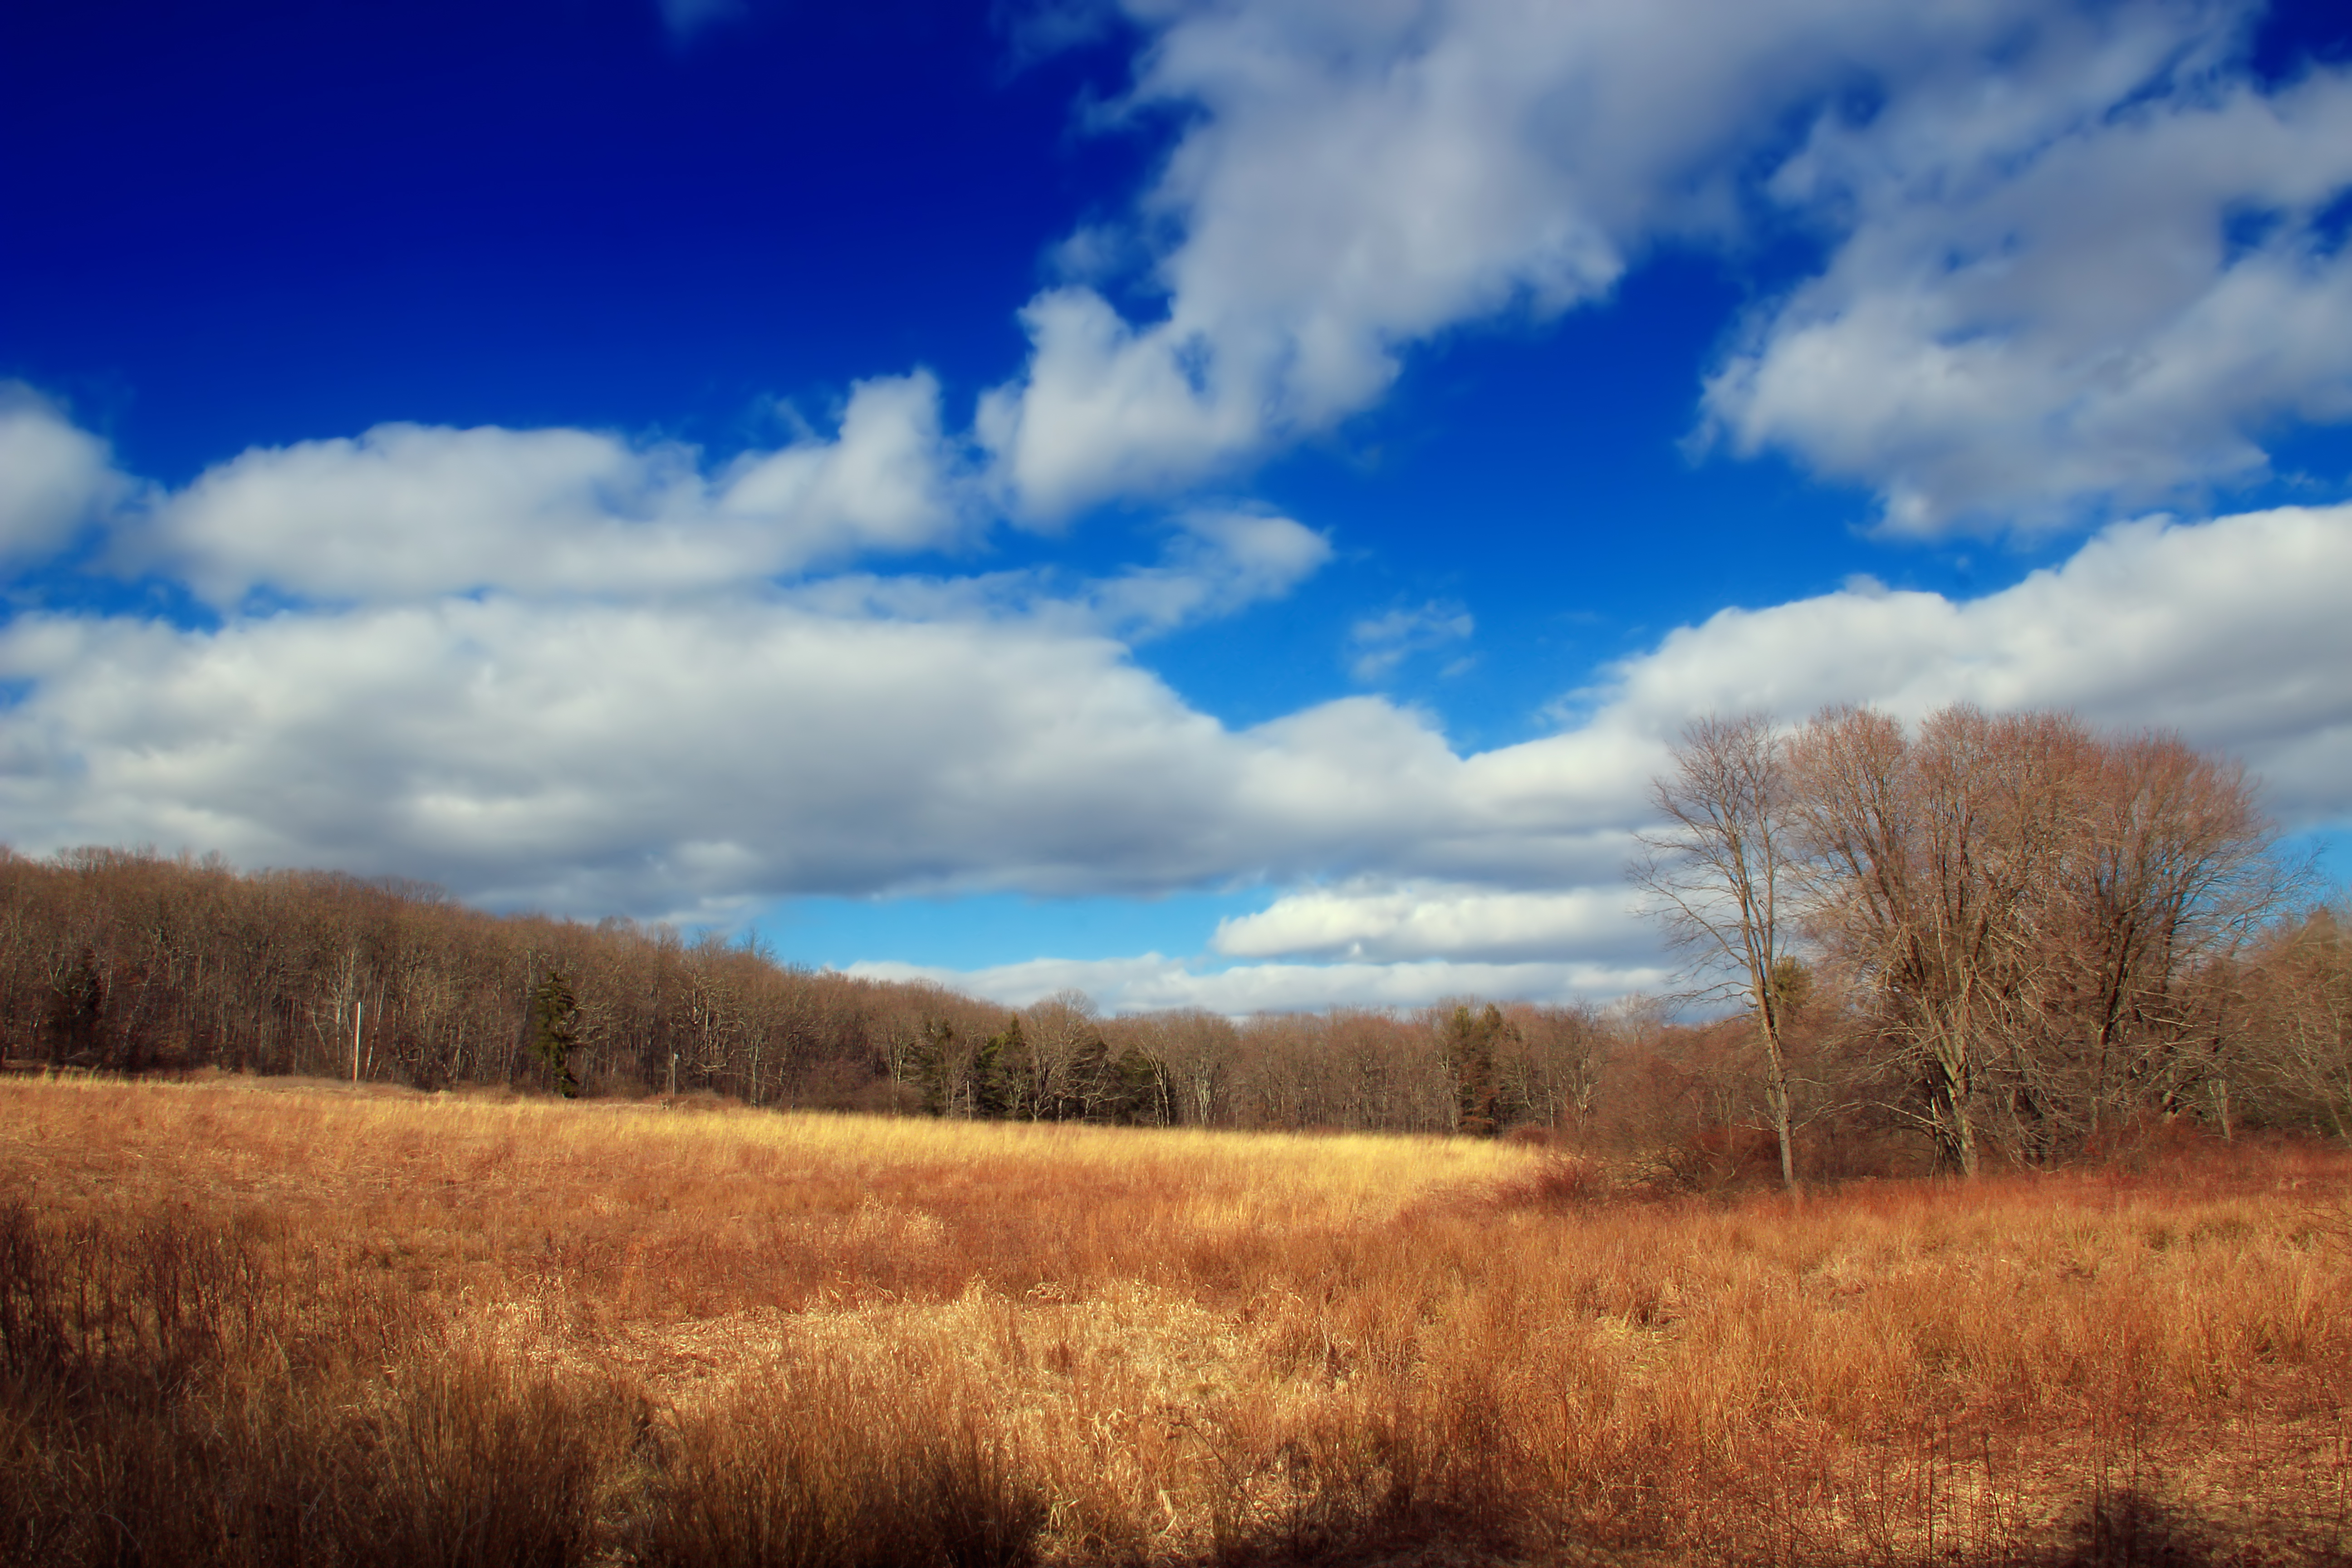
landscape, tree, nature, grass, horizon, cloud, plant, sky, field, meadow, prairie, sunlight, morning, hill, dawn, spring, pasture, autumn, agriculture, season, plain, trees, creativecommons, clouds, grassland, stratocumulus, pennsylvania, luzernecounty, nescopeckstatepark, habitat, ecosystem, steppe, rural area, meteorological phenomenon, natural environment, atmospheric phenomenon, grass family, woody plant